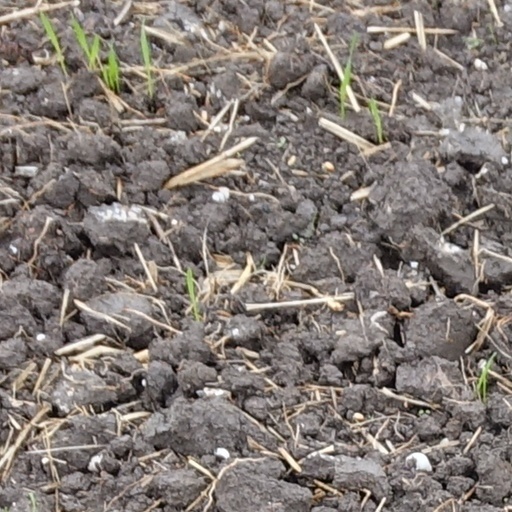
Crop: wheat